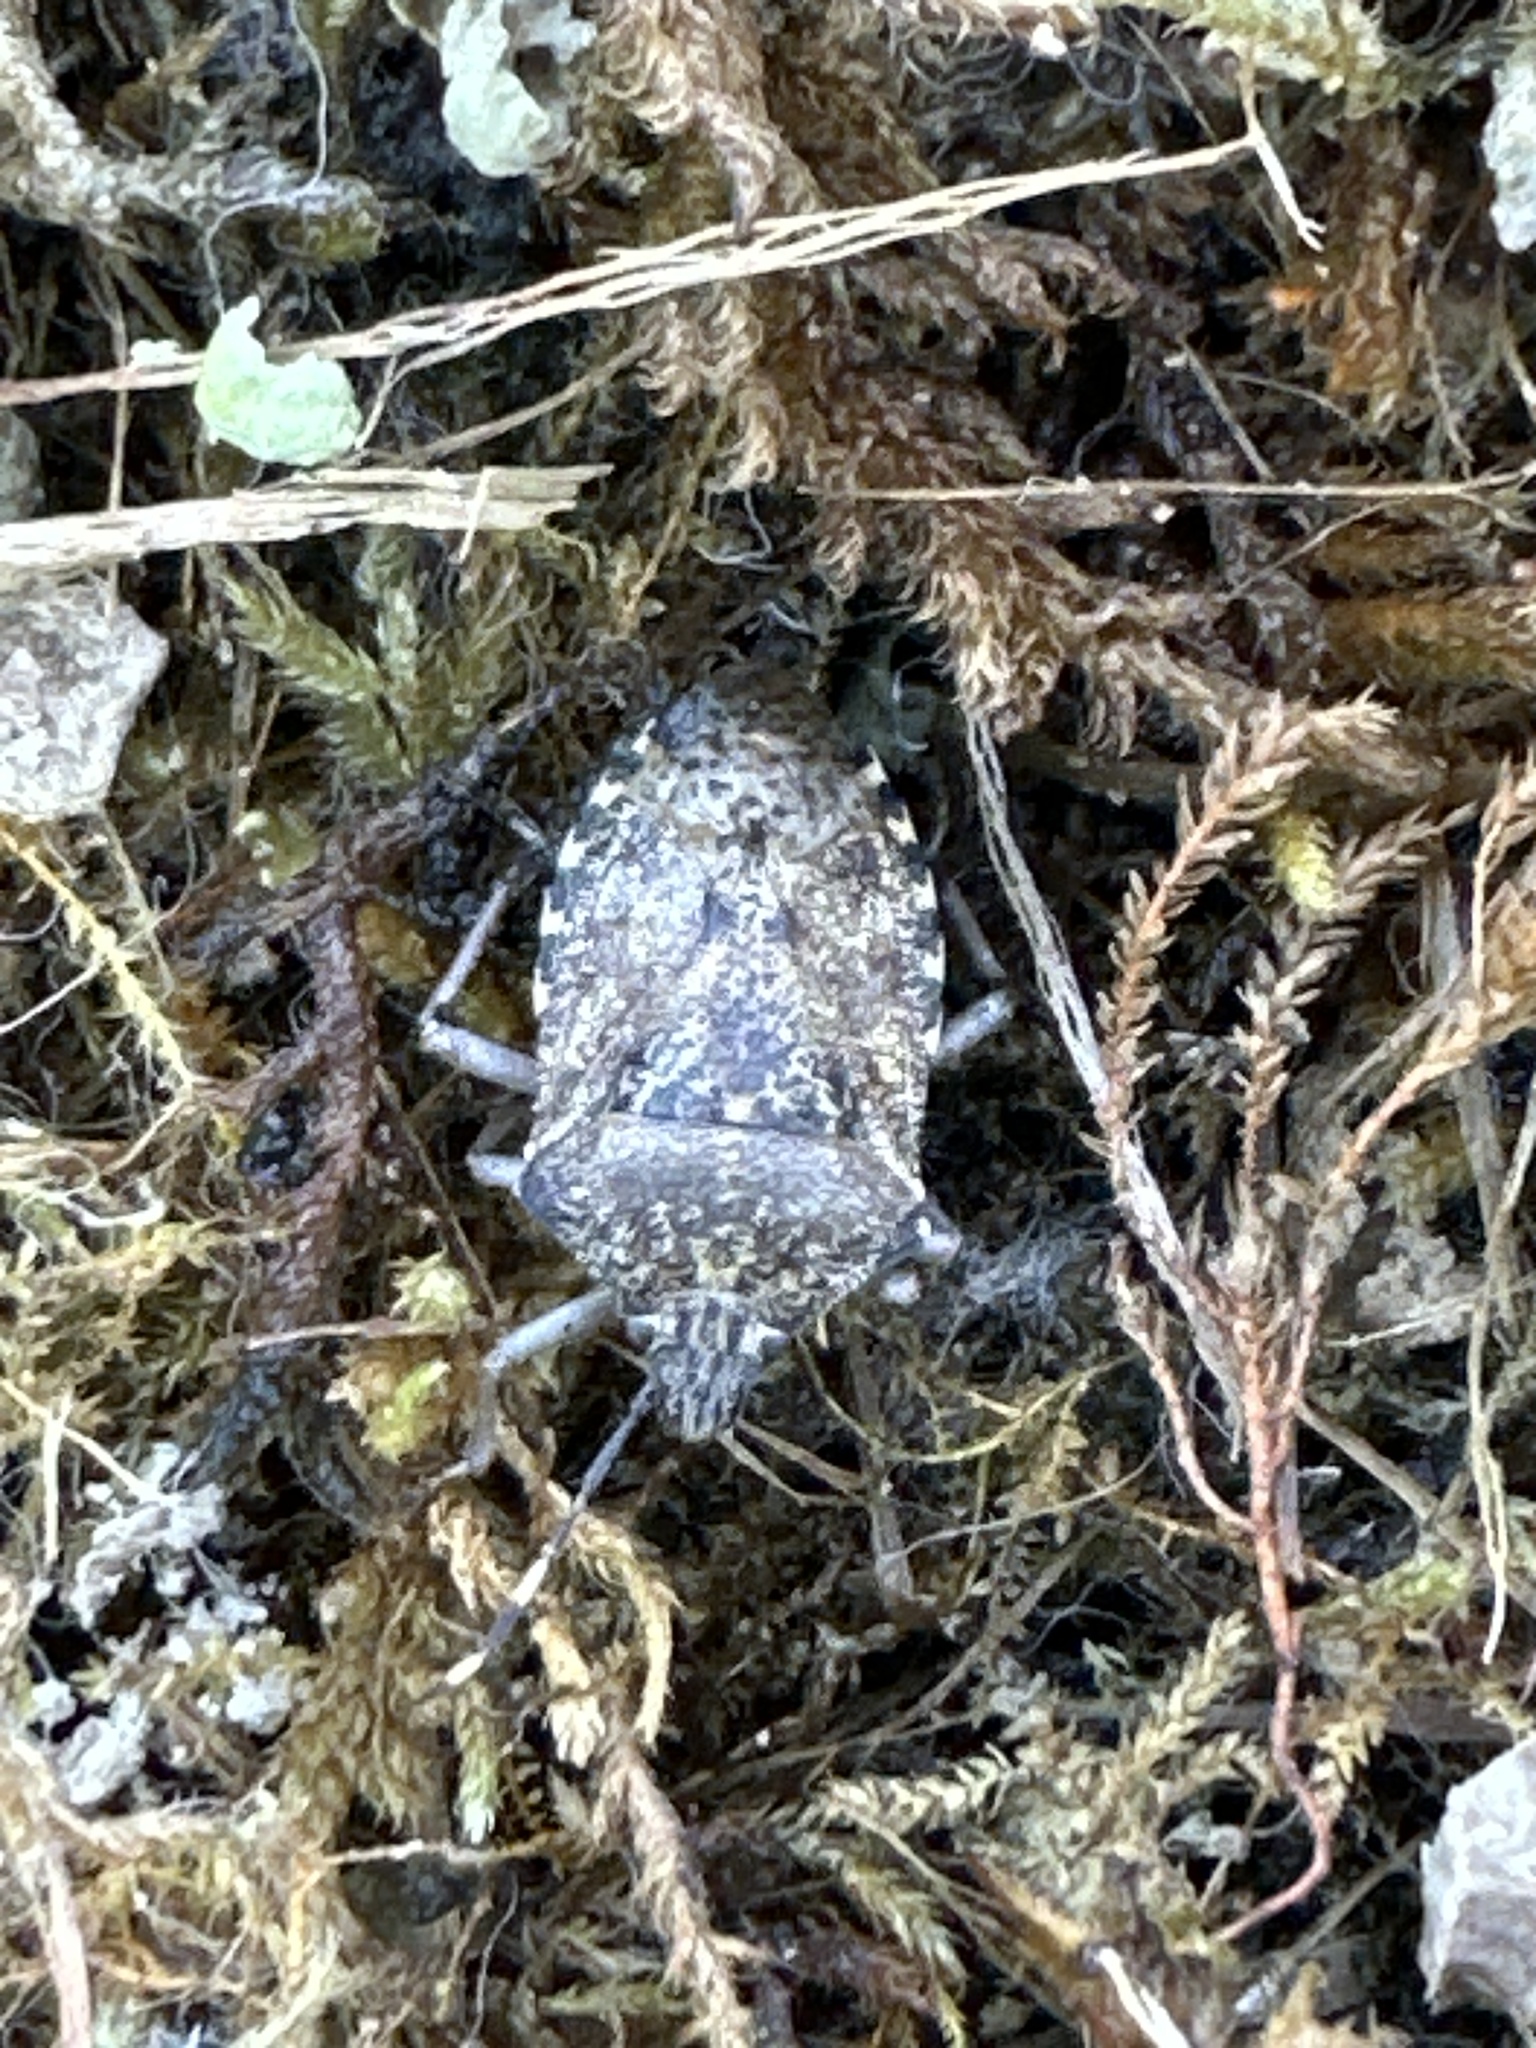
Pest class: stink_bug